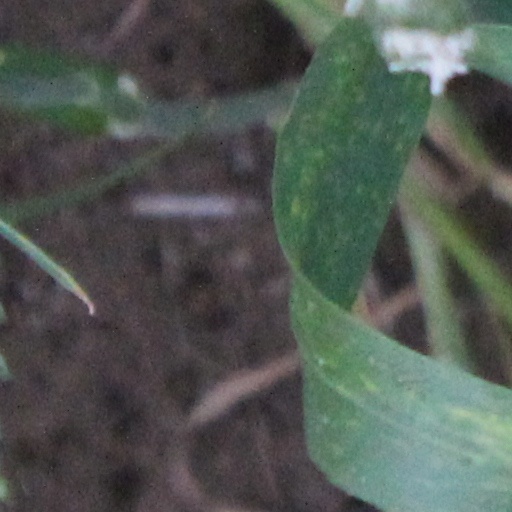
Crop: wheat